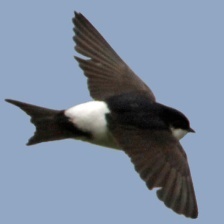
Species: COMMON HOUSE MARTIN
Scientific name: DELICHON URBICUM